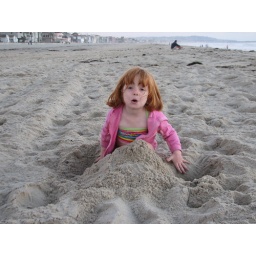
Abby was more interested in playing in the sand than the water